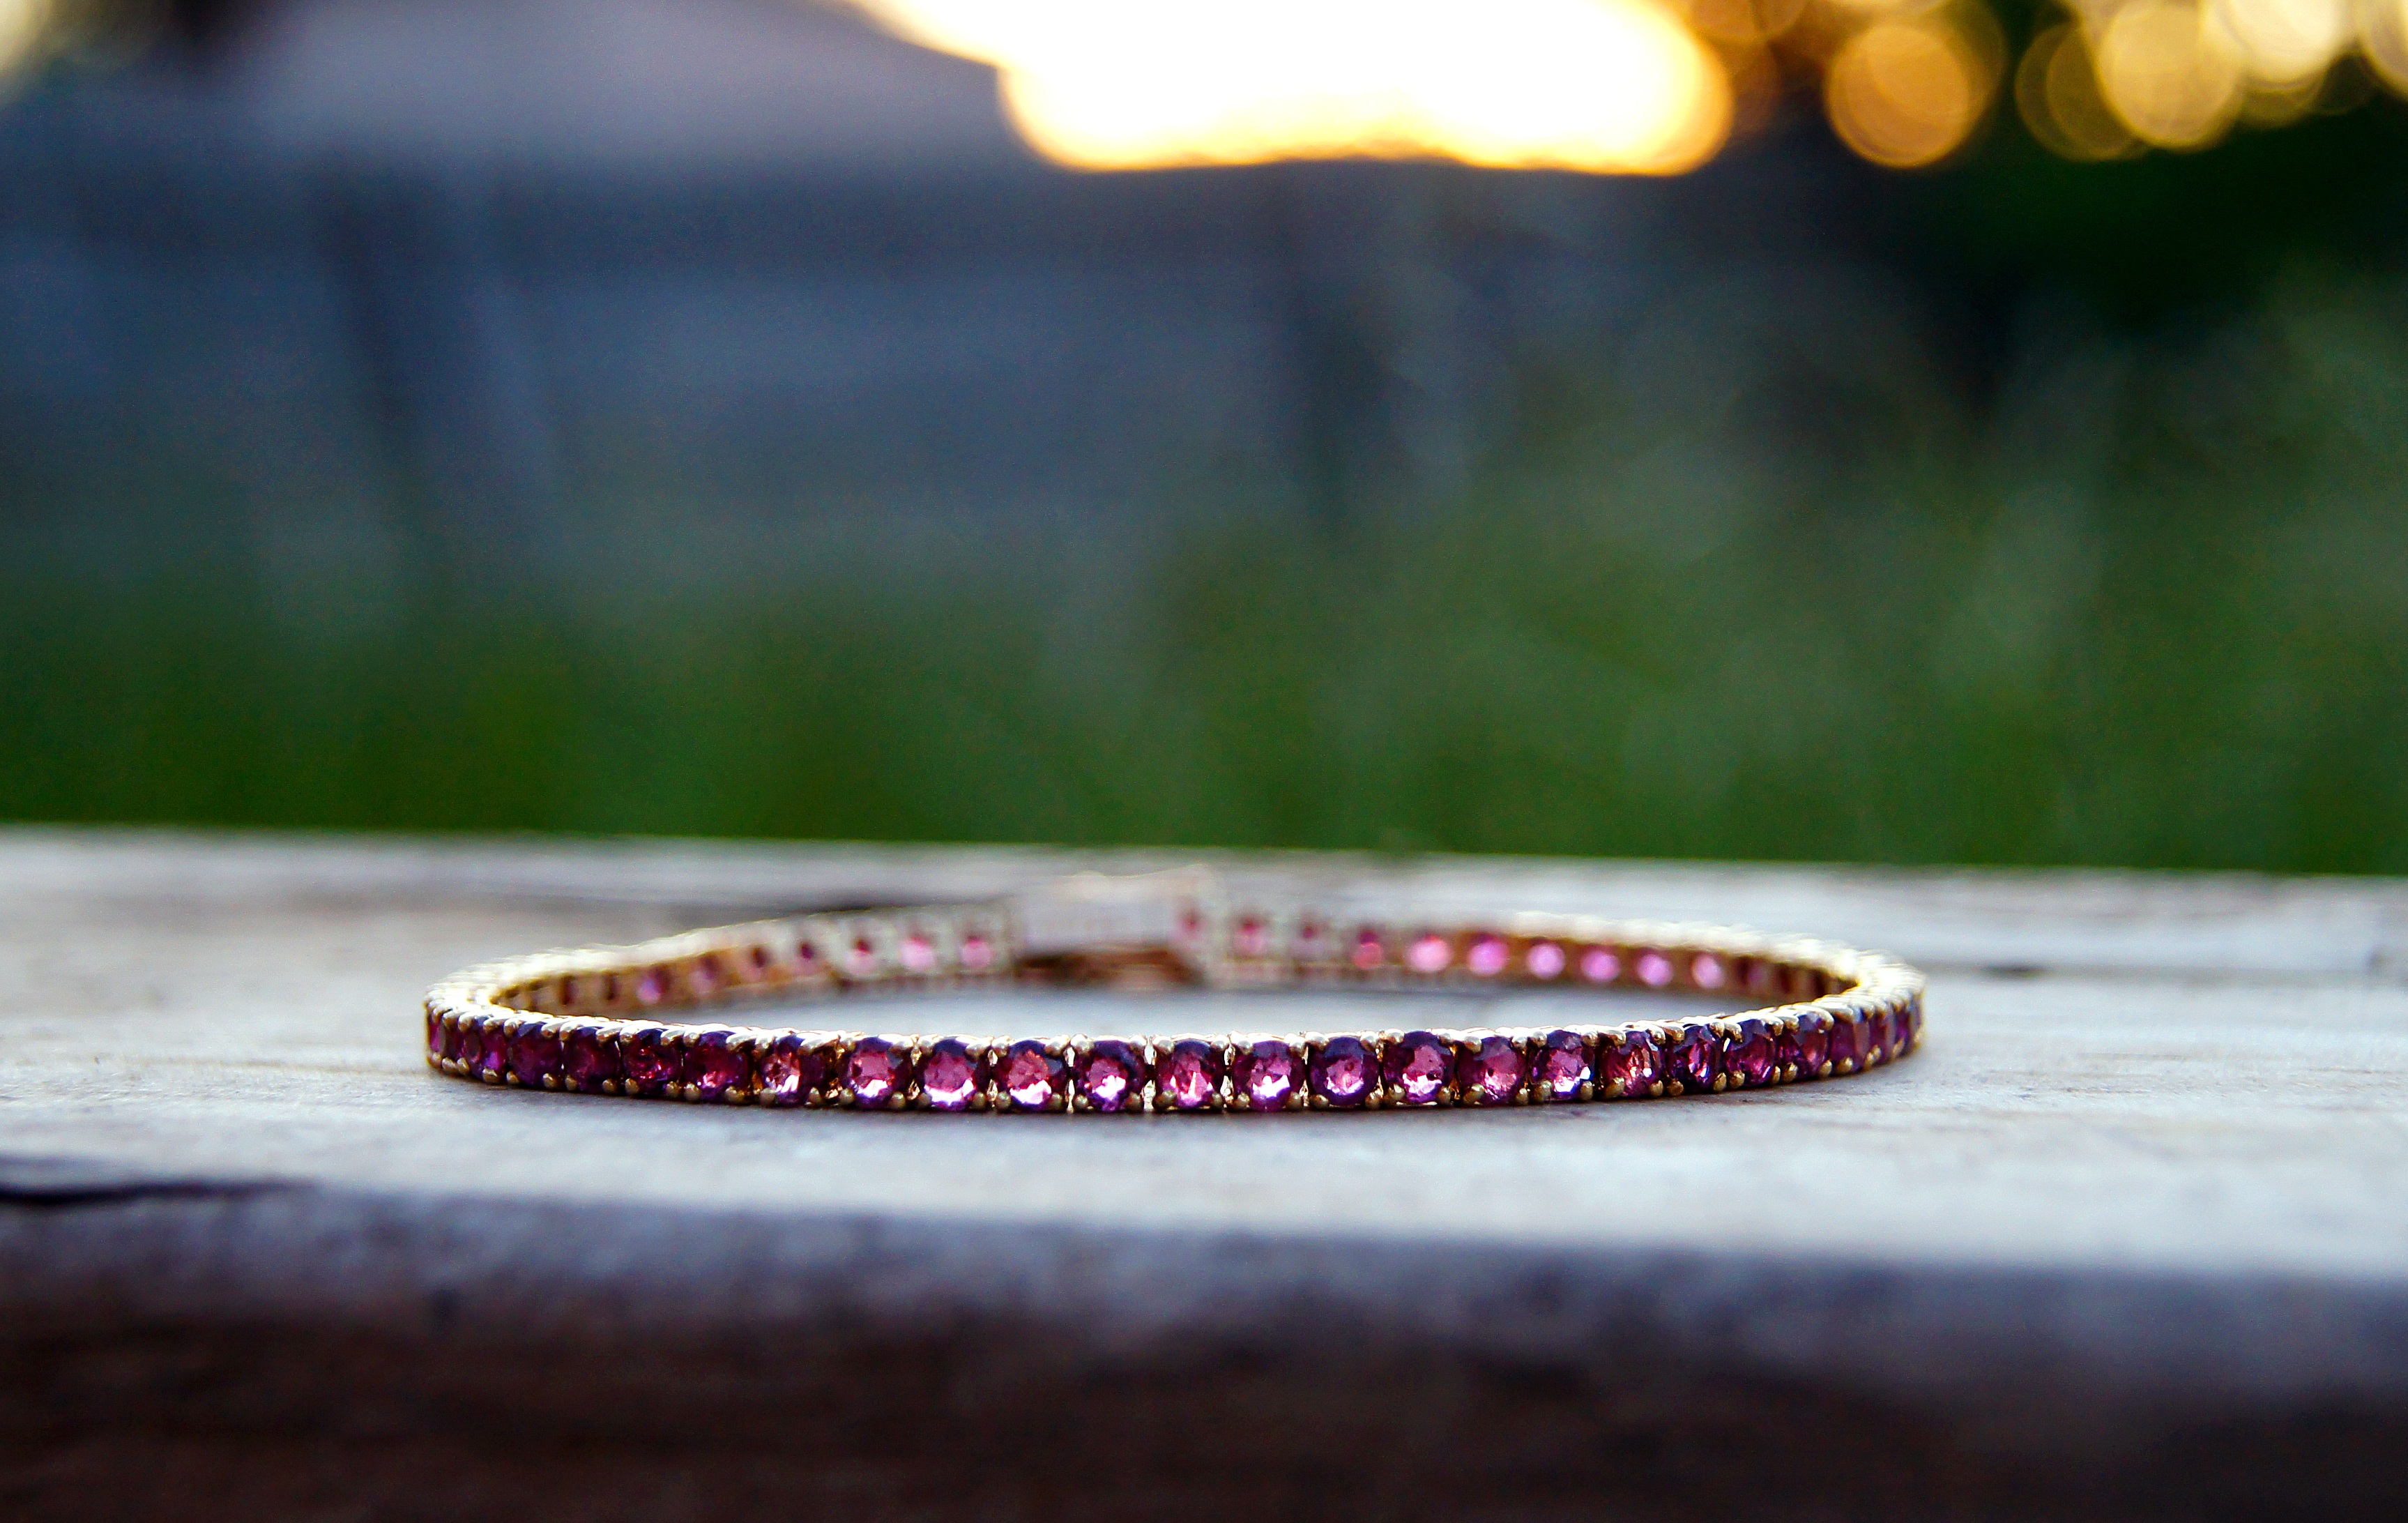
photography, vintage, leaf, red, color, fashion, jewelry, bracelet, close up, jewellery, luxury, gold, gem, traditional, ruby, maroon, macro photography, fashion accessory